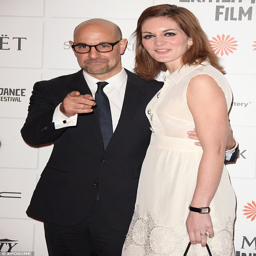
romantic comedy film ... a black suit ? actor and his partner smiled as they posed for the camera